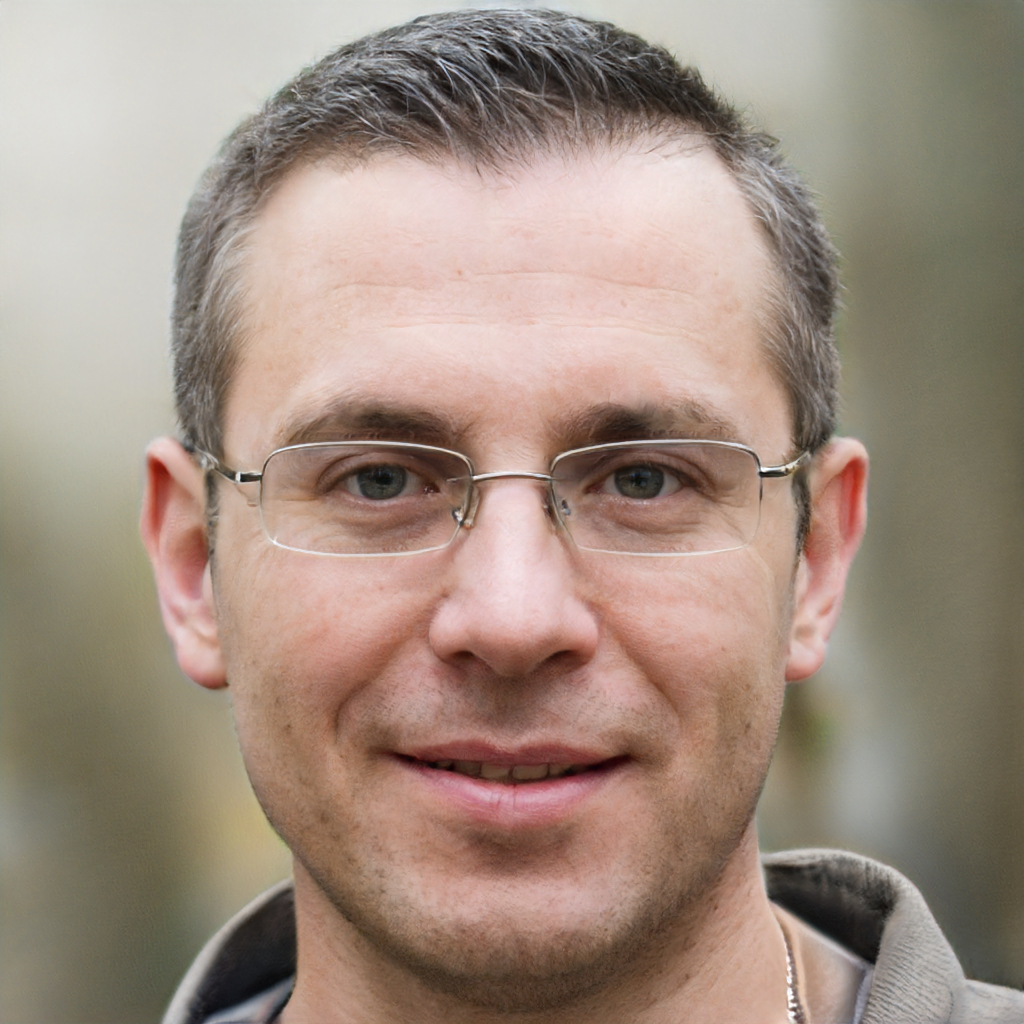
Gender: Male